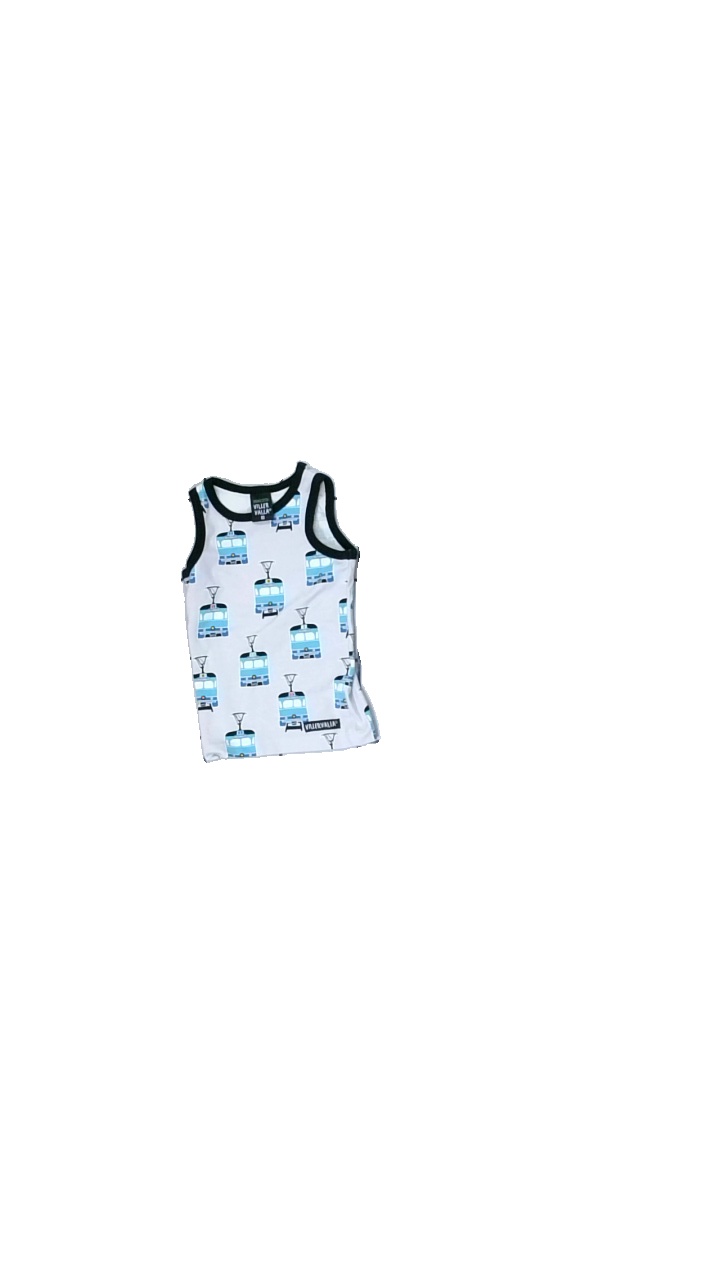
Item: Tank Top (Children)
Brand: Viller Valla
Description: tank top for children with print
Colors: Blue, Black, Grey, Multicolor
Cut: Regular, C-collar
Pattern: Other
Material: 100% Cotton
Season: All
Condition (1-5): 5
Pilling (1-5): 5
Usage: Reuse
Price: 50-100